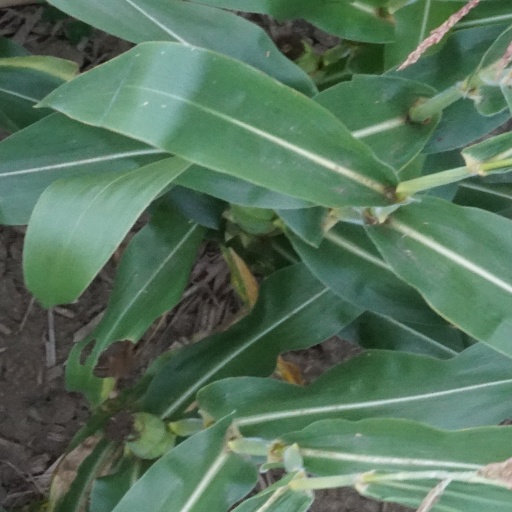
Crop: maize; corn